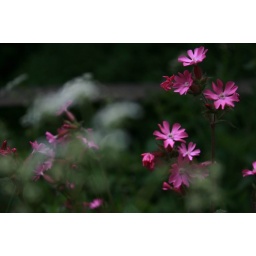
that's a dog daisy cloud in the foreground... oh yeah, and the reverse of the last pic